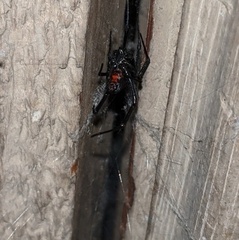
Species: Lactrodectus_hesperus